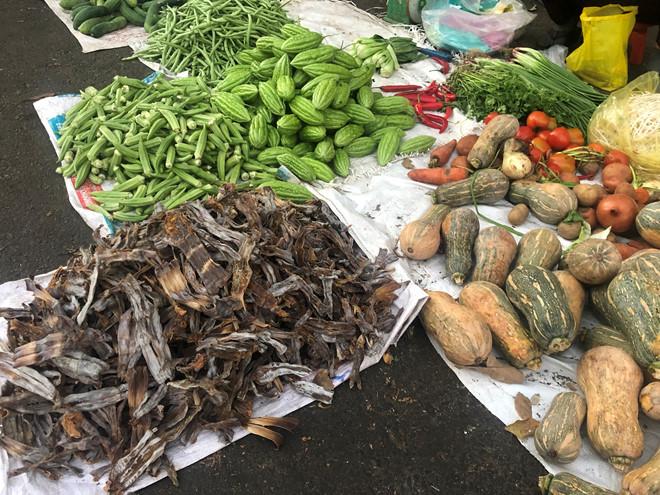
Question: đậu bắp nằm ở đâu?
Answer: nằm bên phải khổ qua